Bottisham

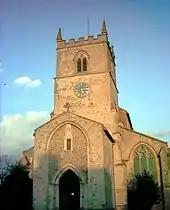

Bottisham has overhanging cottages and the tower of the Church of the Holy Trinity which has some of the finest fourteenth-century work in the county. The tower and the chancel with its stone seats are thirteenth century but the nave and aisles and porches are all from the fourteenth. The south aisle has a stone seat for the priest, a piscina, and in its floor an ancient coffin lid. Above the arcades is a clerestory of fluted lancet windows. There is a font and three old screens of the fourteenth century, two of oak and the other of stone, with three delicate open arches before the chancel. There is an iron-bound chest of 1790, and some fragments of carved stones, the oldest being a Norman tympanum.